Picigin

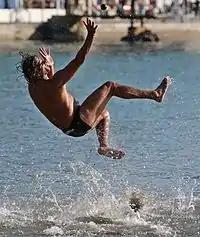
Picigin player playing the ball forward at Bačvice beach in Split, Croatia

Picigin is traditional ball game from Split, Croatia that is played at the beach. It is an amateur sport played in shoals or other shallow water, usually consisting of cooperating players keeping a small ball from falling in the water.